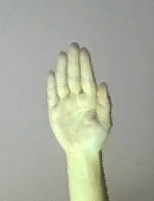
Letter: seen